Nieuwe Kerk (Haarlem)

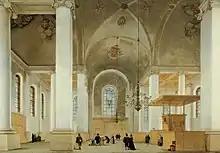
Interior by Pieter Jansz Saenredam.

The tower was built in 1613 by Lieven de Key against the older St. Anna church that itself was replaced by a design by Jacob van Campen in 1645-1649. The organ was originally built by J. van Covelen in the 16th century for the St. Bavochurch and was moved to the Nieuwe Kerk in 1791 by H. Hess. The mechanical clock in the tower is from 1795. In the church tower there is a bell from 1749 with a diameter of 98 centimeters by Cyprianus Crans.